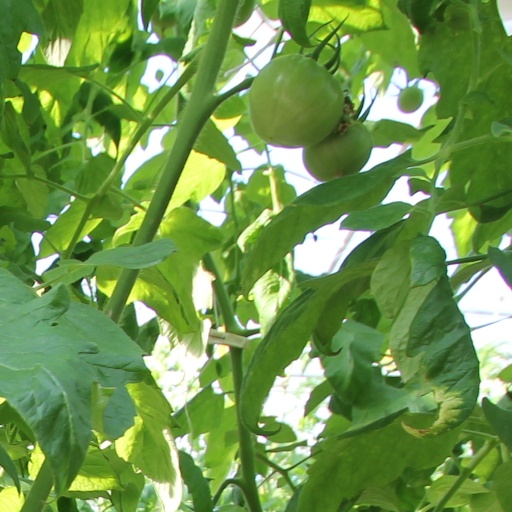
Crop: tomato